Avrom Lasarow

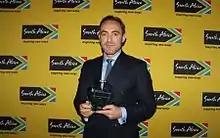
Avi Lasarow at the 2015 South African Chamber of Commerce Awards

Avrom Boris Lasarow (born 2 January 1976) is a South African-British businessman in the field of genetics. Much of his work has been centred around DNA testing and the development of hair alcohol testing. Lasarow is based in the United Kingdom and also acts as an honorary consul between South Africa and the UK.